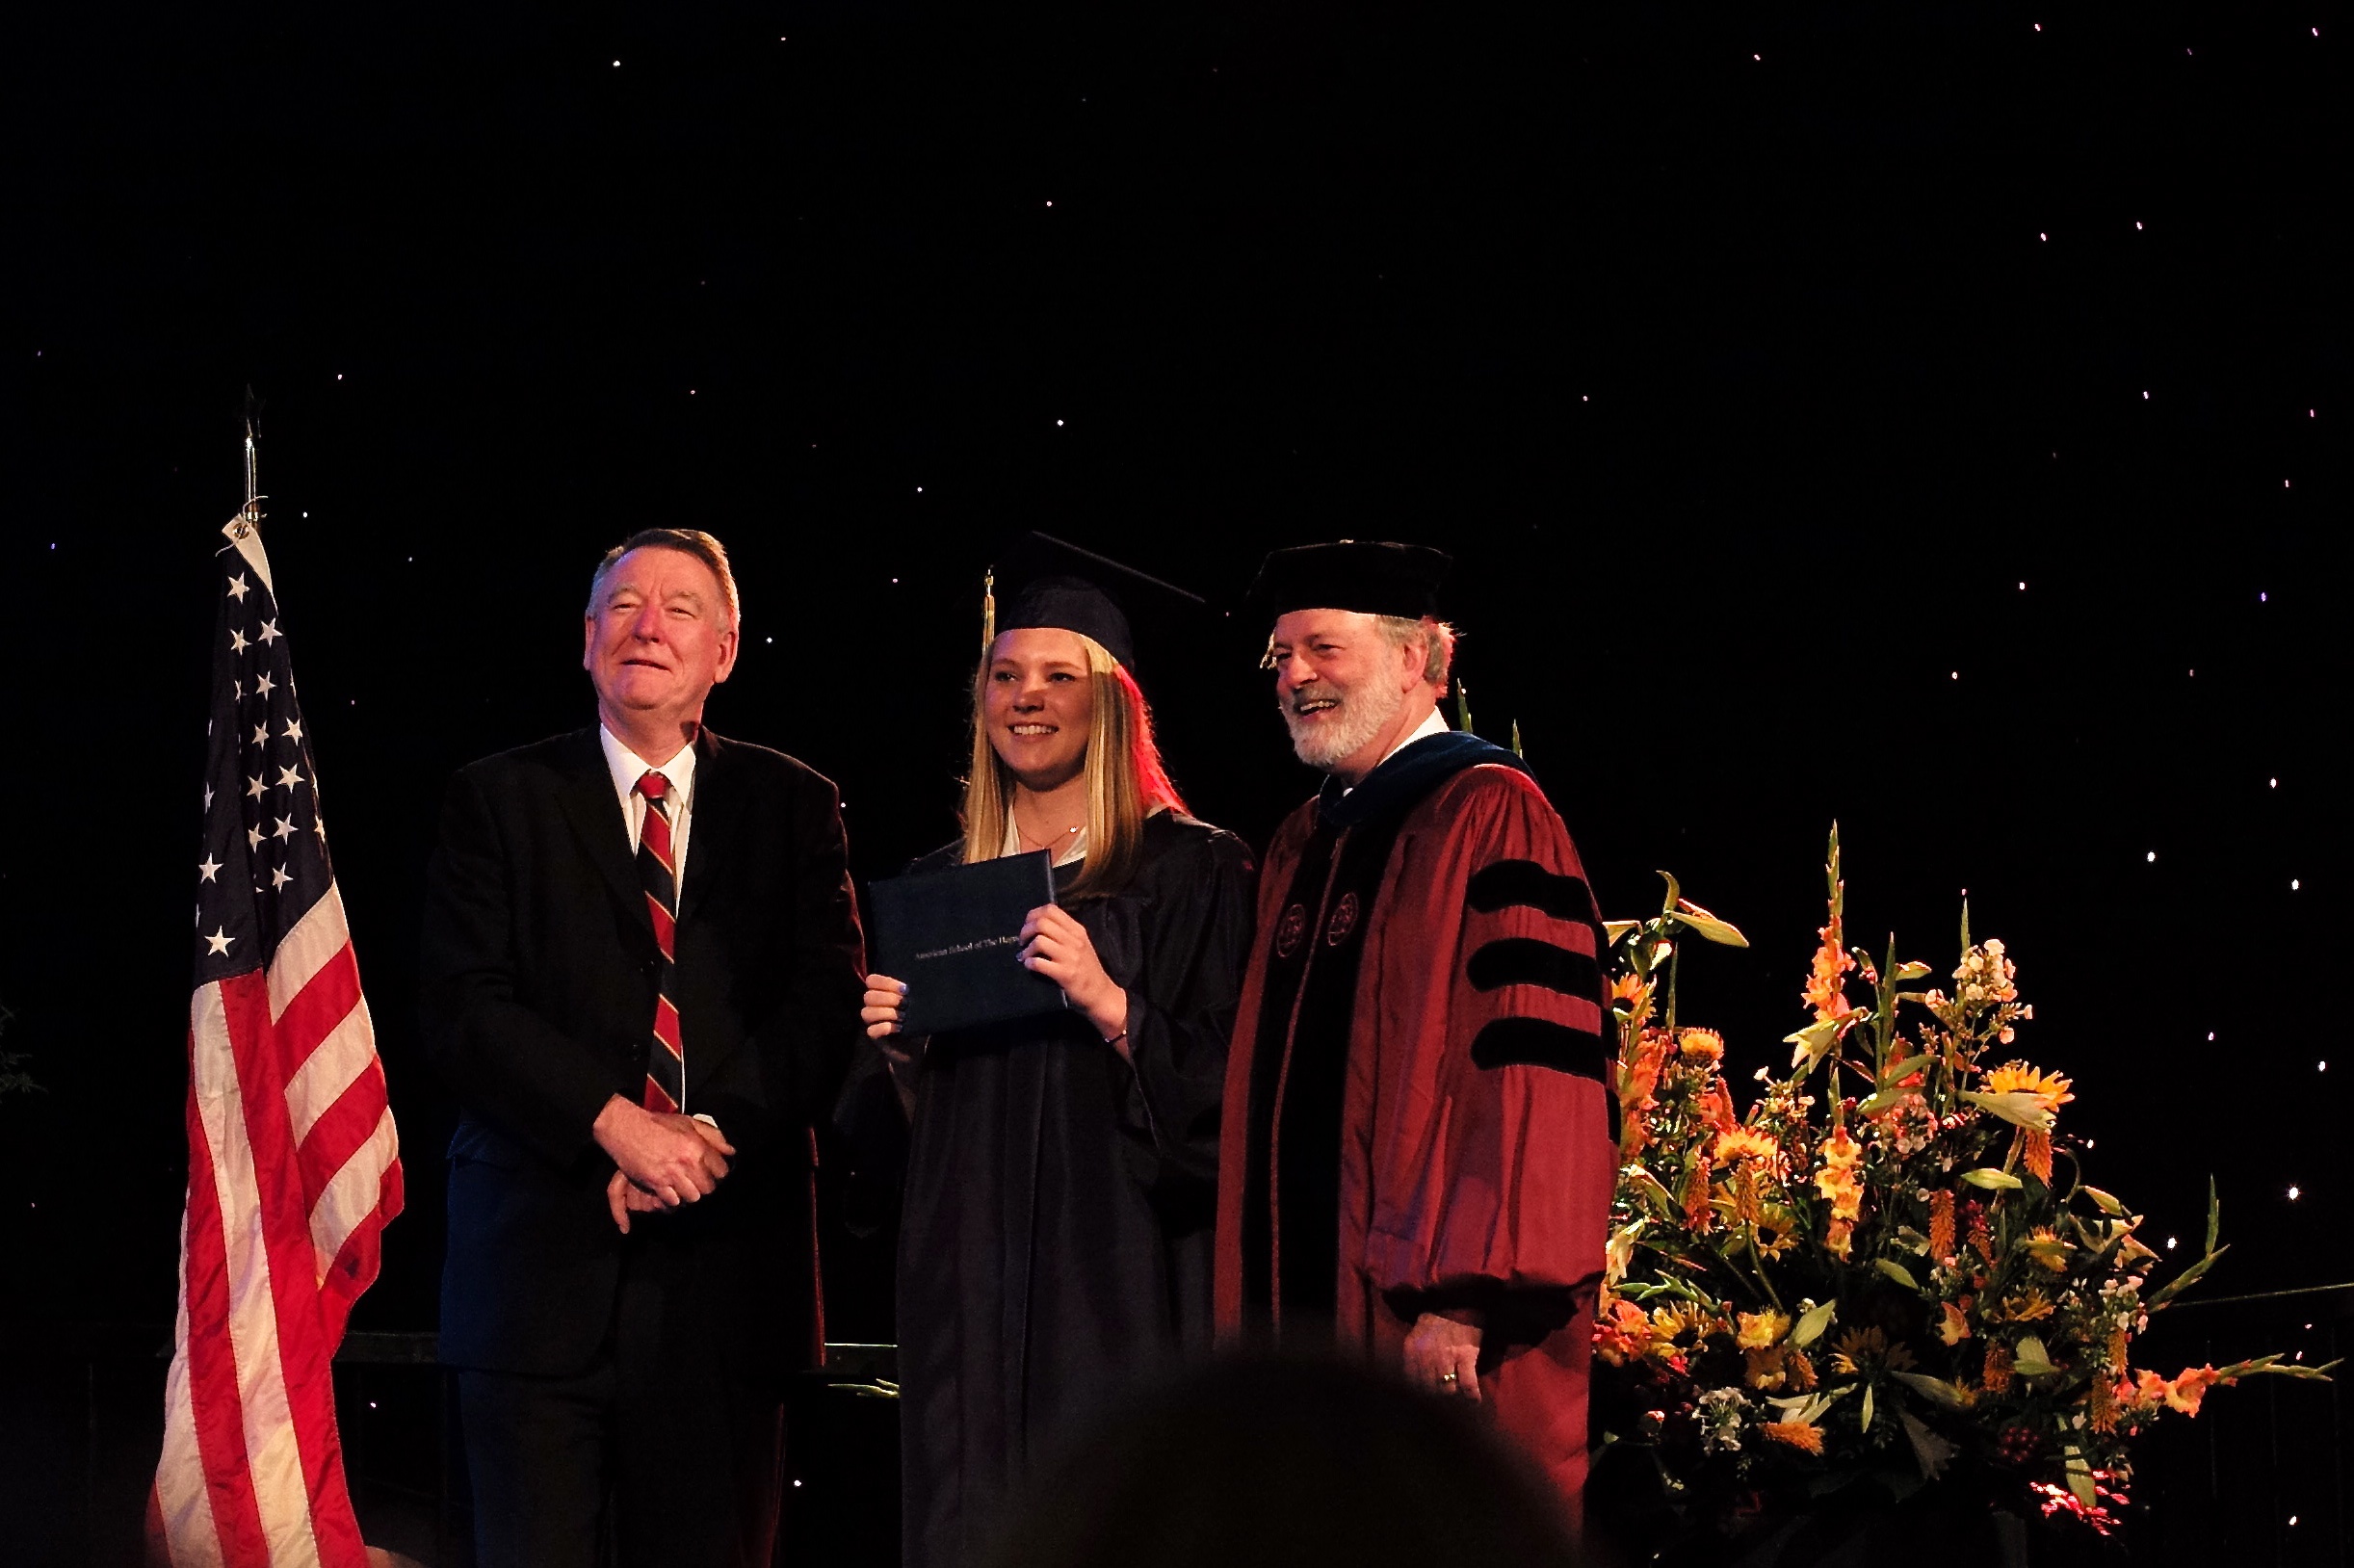
europe, high, ash, ceremony, m, f14, students, 50, school, event, leica, 240, summilux, graduation, typ, diploma, graduates, capandgown, musical theatre